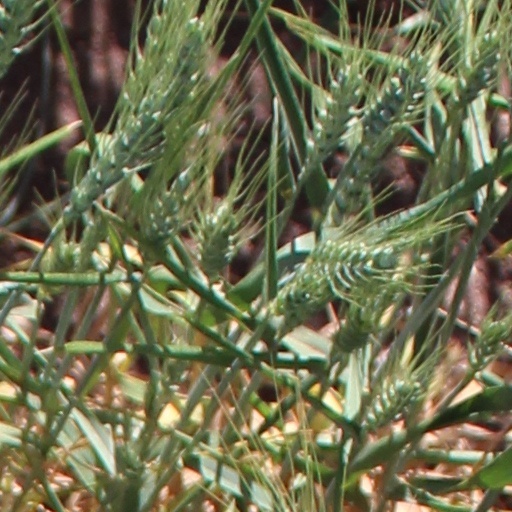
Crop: wheat